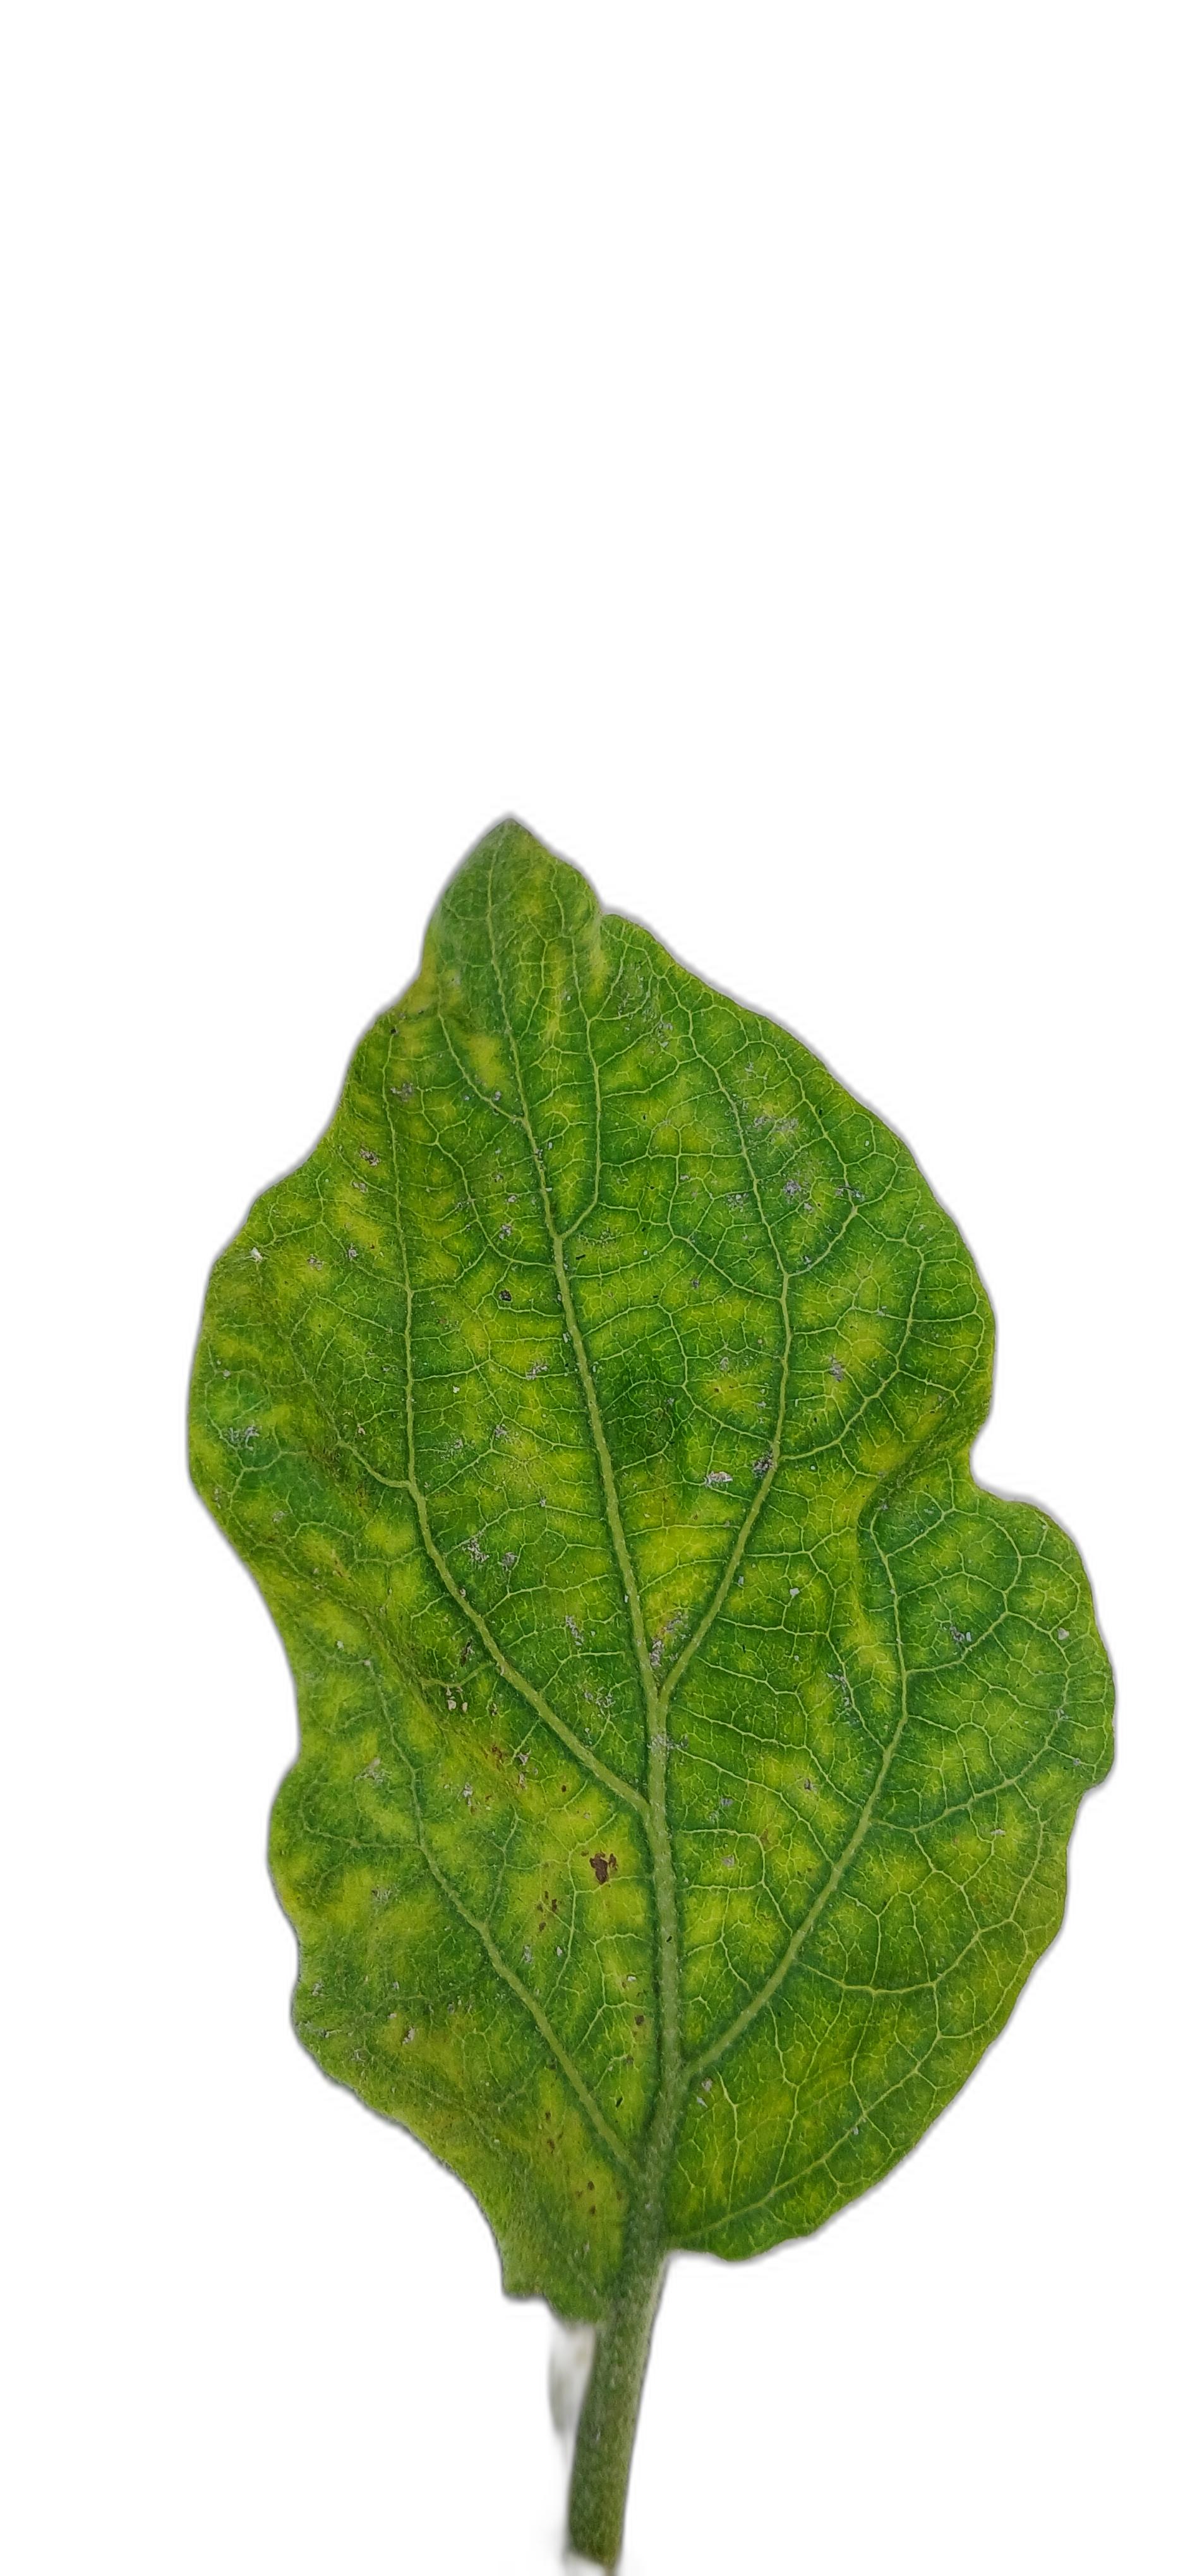
Label: Mosaic Virus Disease